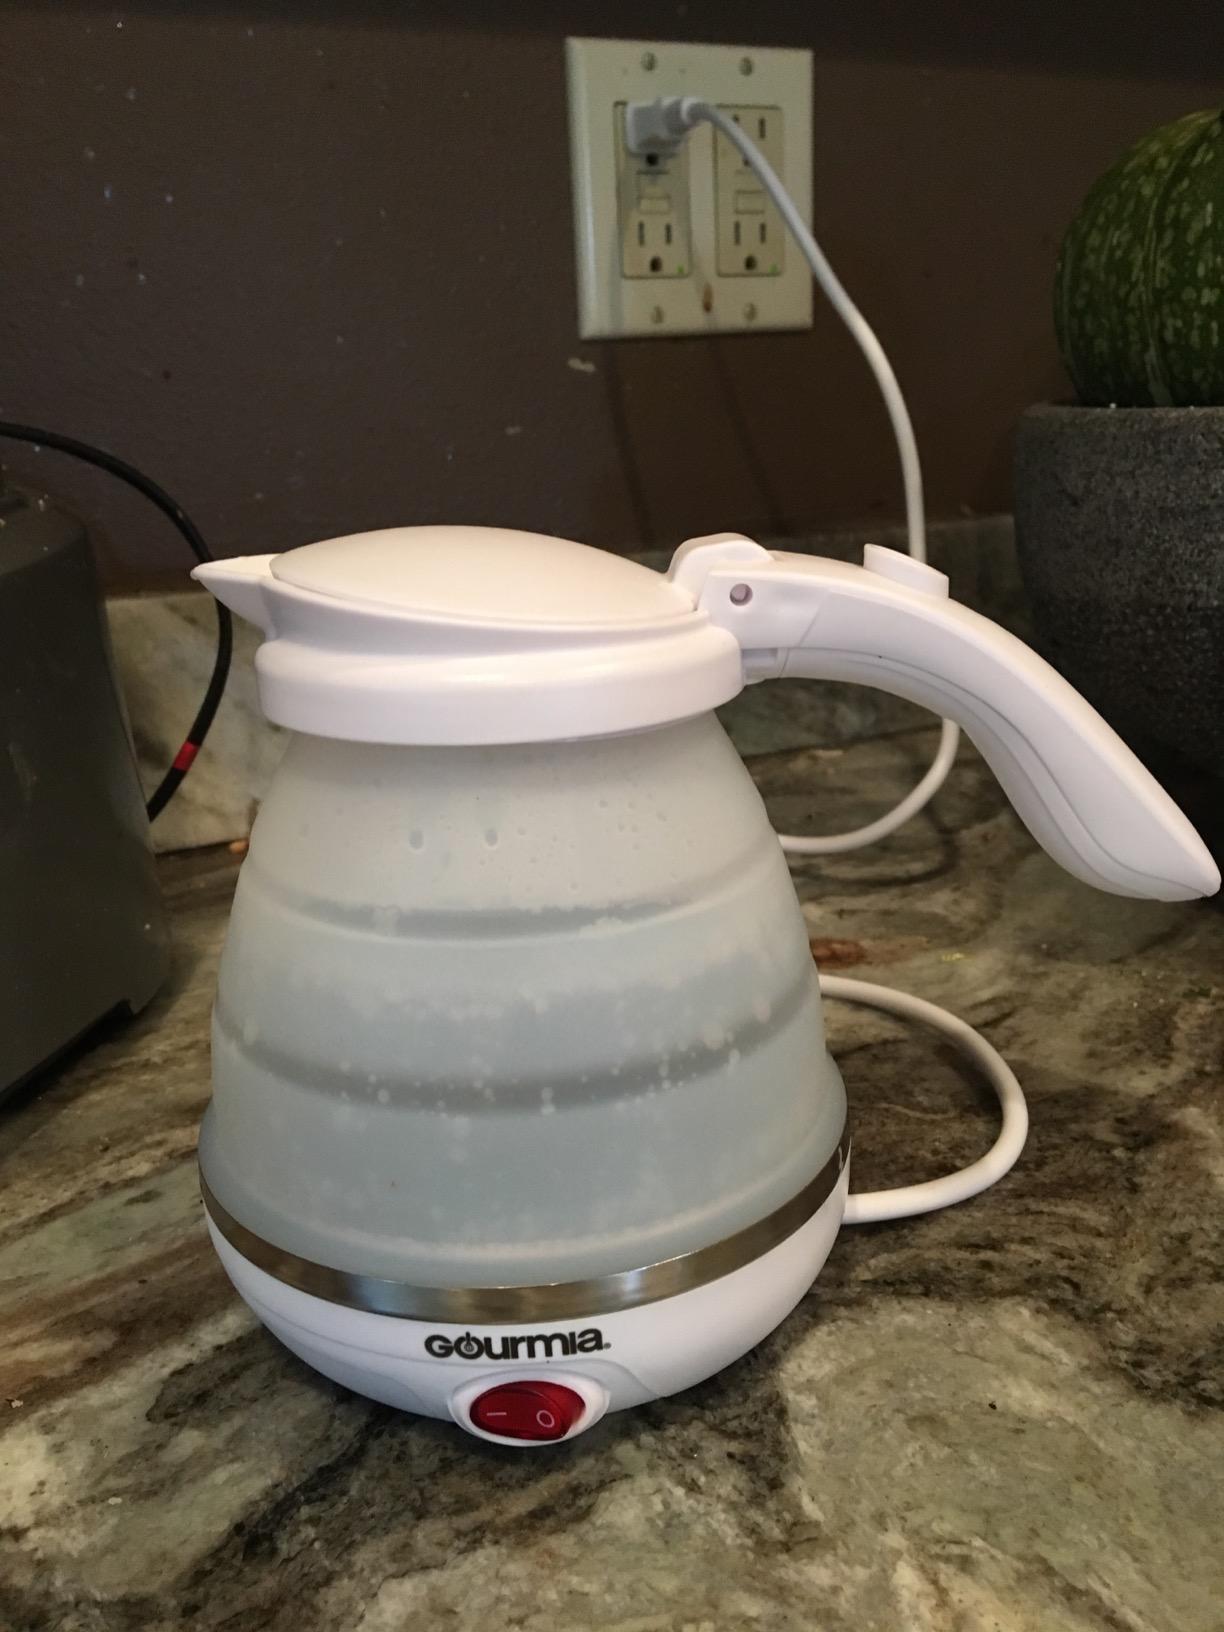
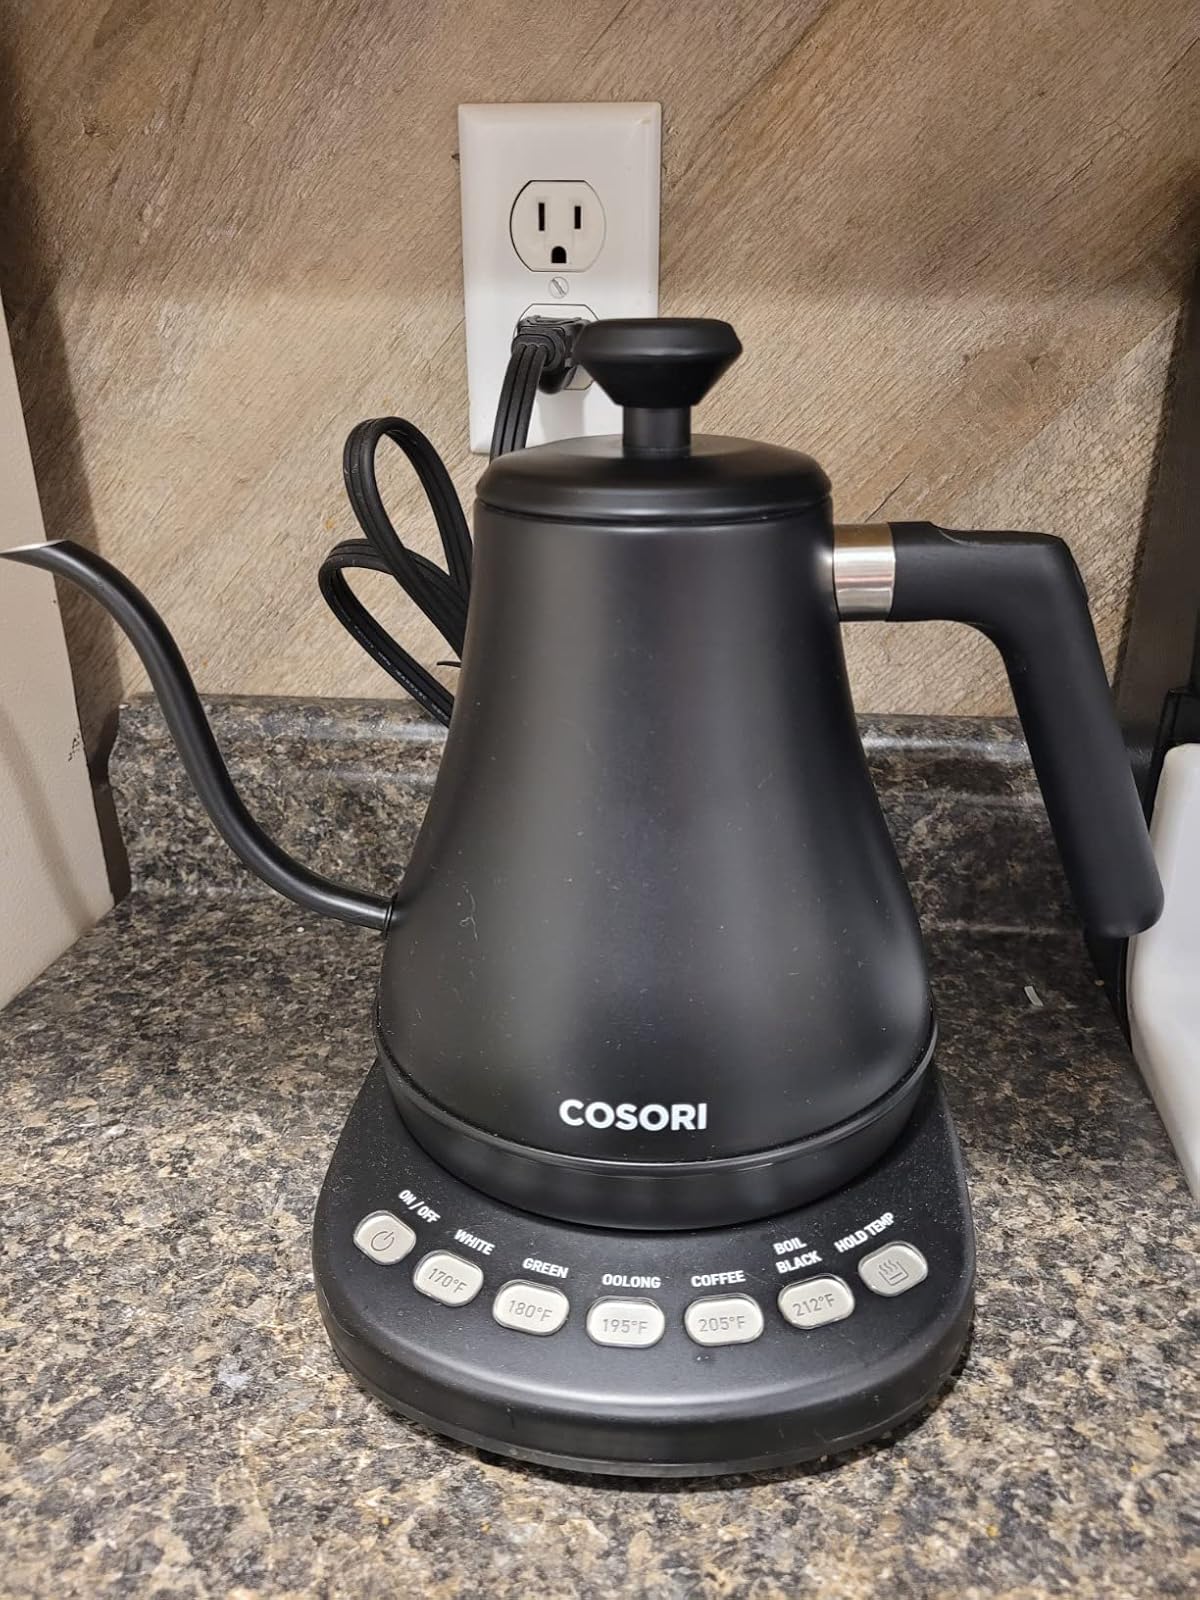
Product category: items_kettle
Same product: no